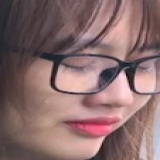
diễn viên Hảo Henry